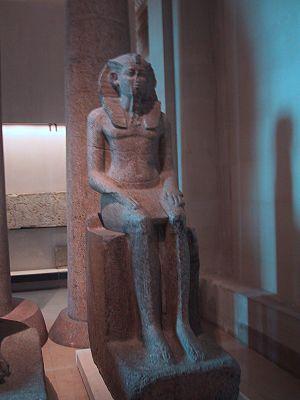
Tanis est le nom grec de l’antique Djanet, un important site archéologique au nord-est de l'Égypte sur la branche tanitique du Nil. La première étude du site de Tanis date de 1798 au cours de l'expédition de Bonaparte en Égypte. L'ingénieur Pierre Jacotin a dressé le plan du site se trouvant dans la Description de l'Égypte. Les lieux ont été fouillés en 1825 par Jean-Jacques Rifaud qui y a trouvé les deux sphinx en granite rose du musée du Louvre, puis par François Auguste Ferdinand Mariette, entre 1860 et 1864, et William Matthew Flinders Petrie de 1883 à 1886. Les travaux ont été repris par Pierre Montet de 1929 à 1956. La Mission française des fouilles de Tanis étudie le site depuis 1965, sous la direction de Jean Yoyotte, puis de Philippe Brissaud, et enfin de François Leclère depuis 2013.
Khâneferrê Sobekhotep III ou IV est un roi égyptien de la XIIIᵉ dynastie qui a régné de -1732 à -1720.